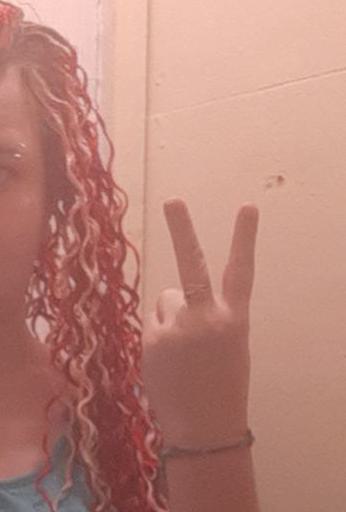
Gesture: peace_inverted